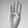
ASL letter: B